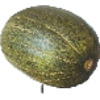
Label: Melon Piel de Sapo 1